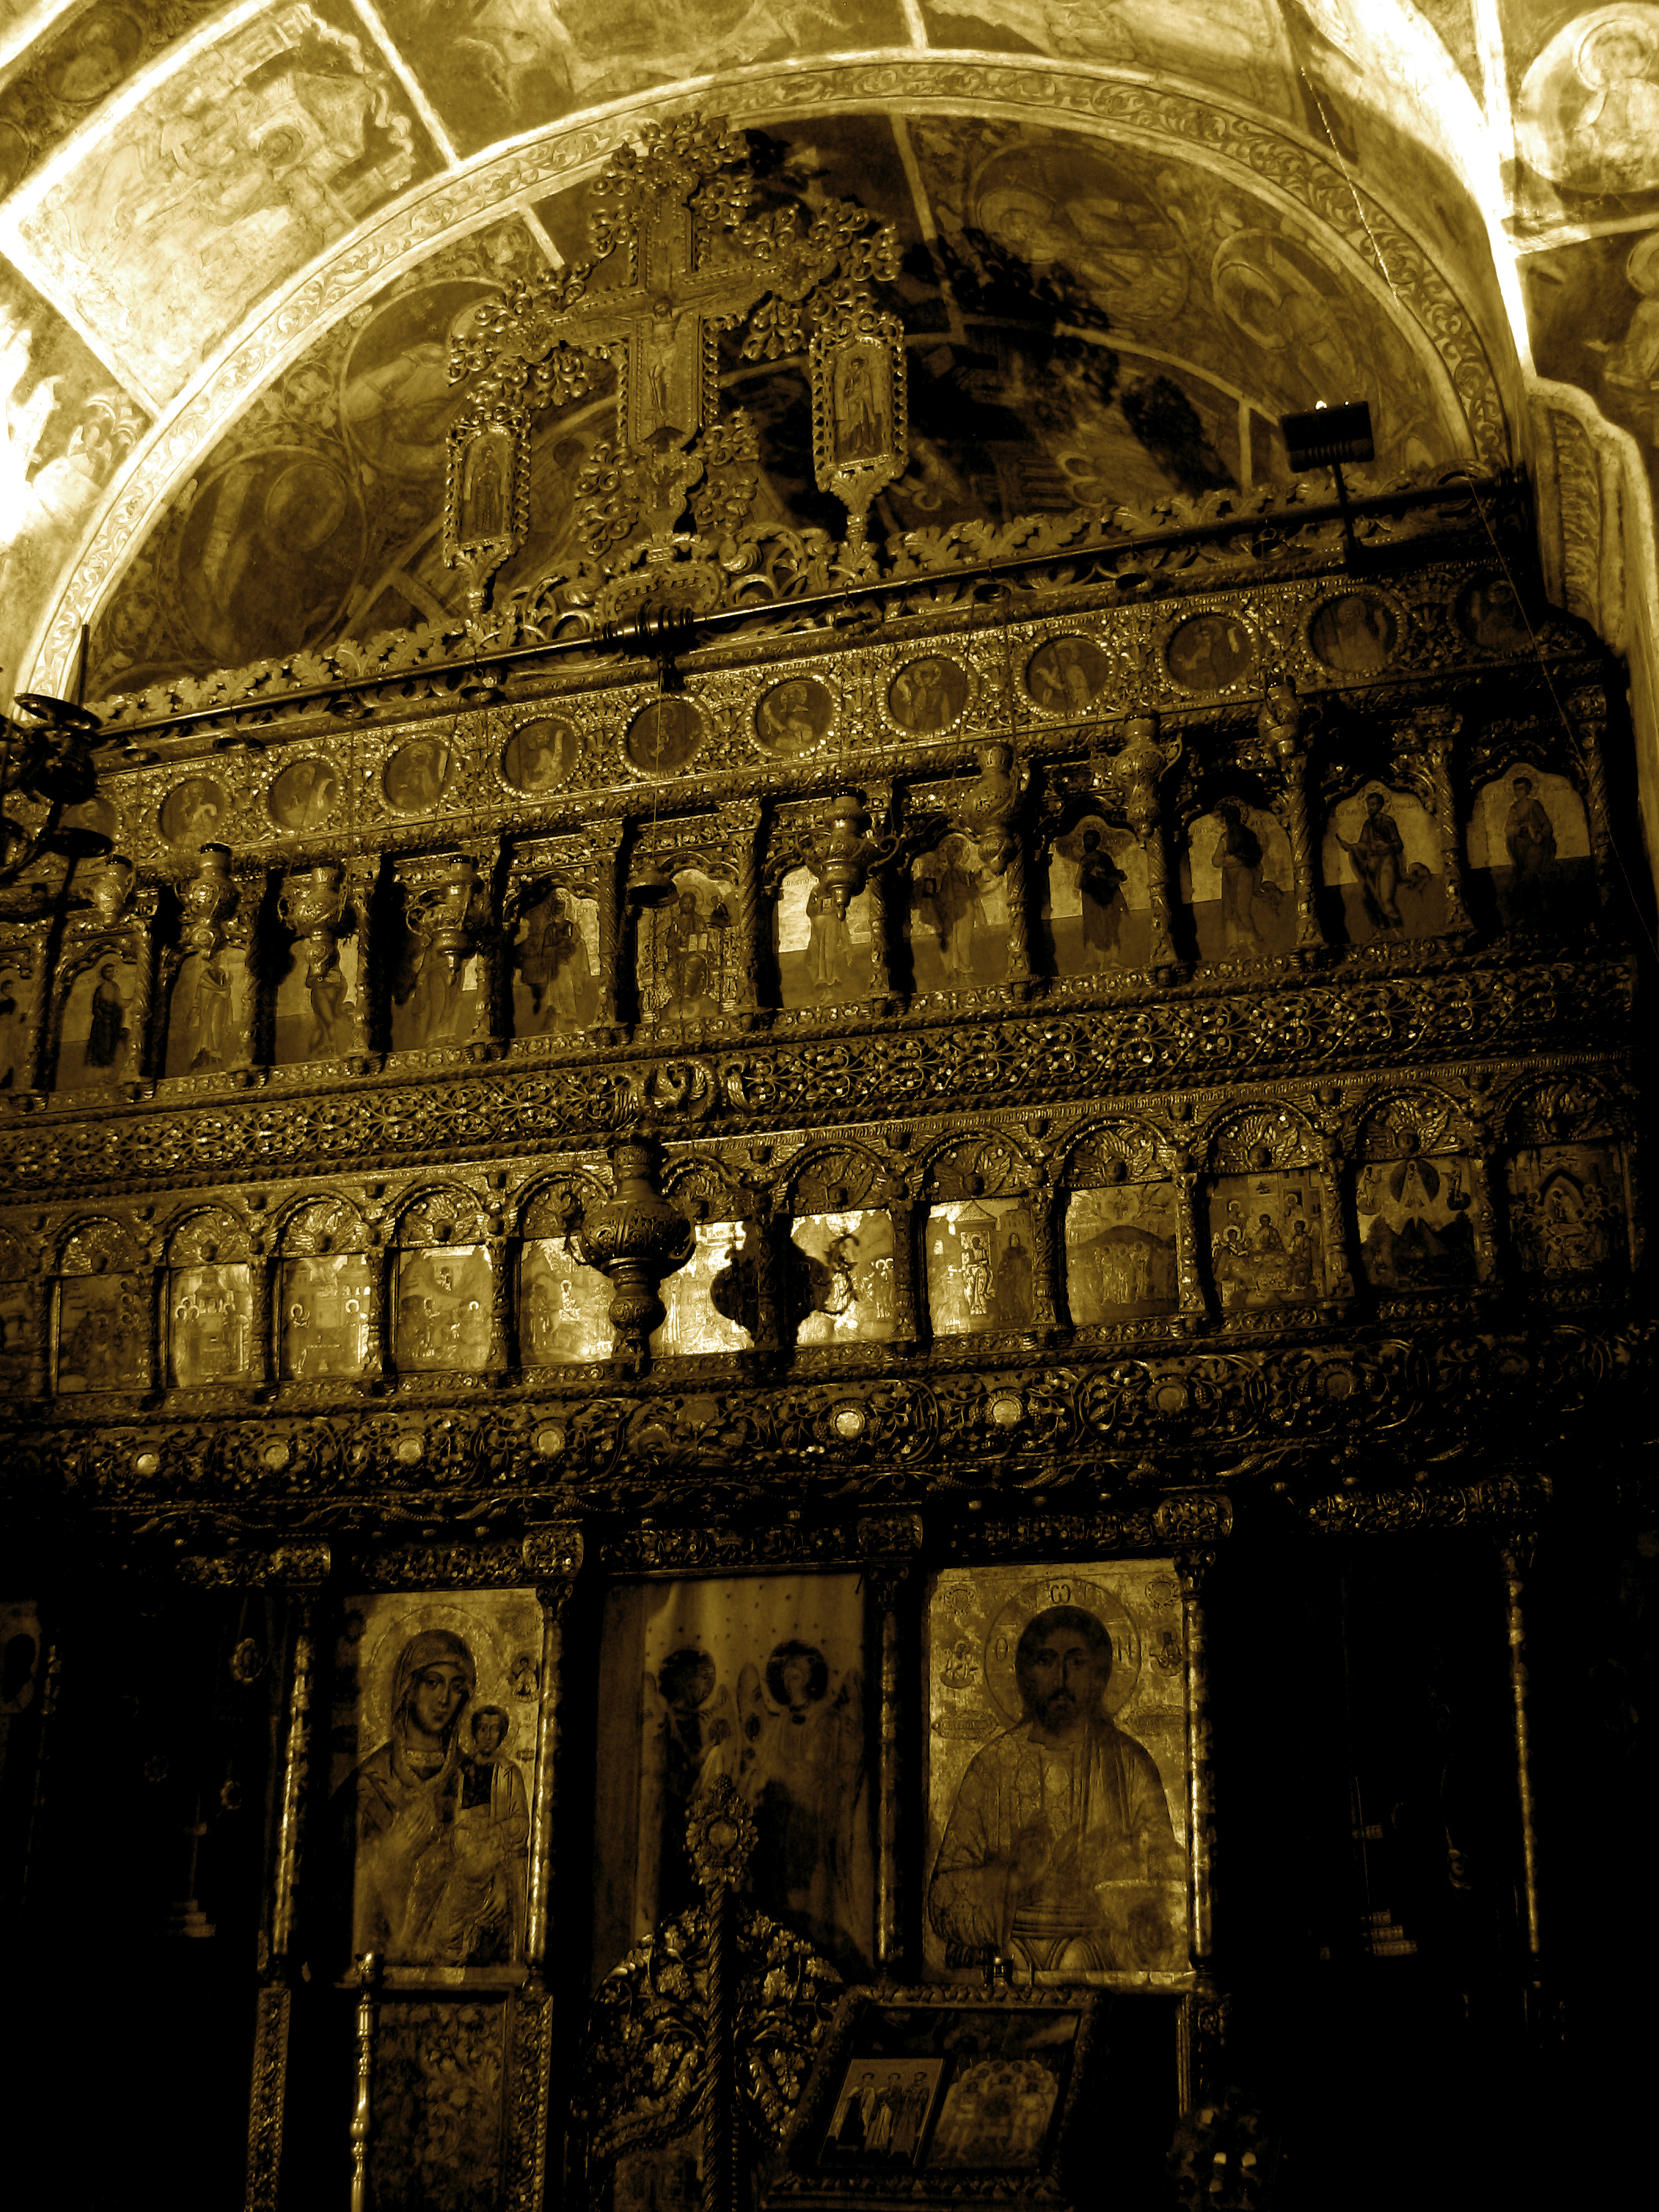
light, architecture, night, photography, interior, building, photo, europe, religion, church, cathedral, christian, place of worship, photos, religious, de, temple, monastery, churches, eglise, fotografie, history, christianity, romana, orthodox, eastern, shape, romania, bukarest, bucharest, rumania, roumanie, convent, bor, biserica, arhitectura, orthodoxy, lumina, romanian, ortodoxa, ortodox, manastirea, manastire, ortodoxia, ortodoxie, ecclesiastical, bisericeasc, cladire, edificiu, bucuresti, centrulvechi, lipscani, stavro, stavropoleos, brancovenesc, 1724, bucarest, cre tinism, cre tin, ancient history